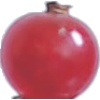
Label: Redcurrant 1